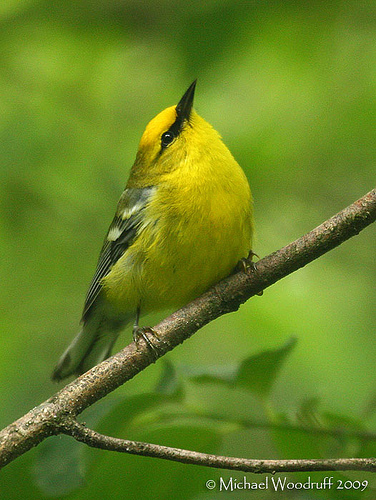
this is a chubby yellow bird with grayish tinges on its wings and tail.
the bird has a yellow belly and head with black striped wings.
this bird is yellow with black on its wings and has a long, pointy beak.
a round bright yellow bird with a black eye patch and short black pointed beak.
this vibrantly yellow bird has a very pointy beak with gray and white wingbars.
a small yellow bird with with black and white secondaries and yellow and grey inner retrices.
the small yellow bird has a black bill, dark gray feet, and a round yellow belly.
this small yellow bird has a black beak and cheek patch.
a small yellow bird with yellow, white and gray wings and a small black beak.
this colorful bird has a bright yellow chest and a pointed black bill.
Species: Blue Winged Warbler